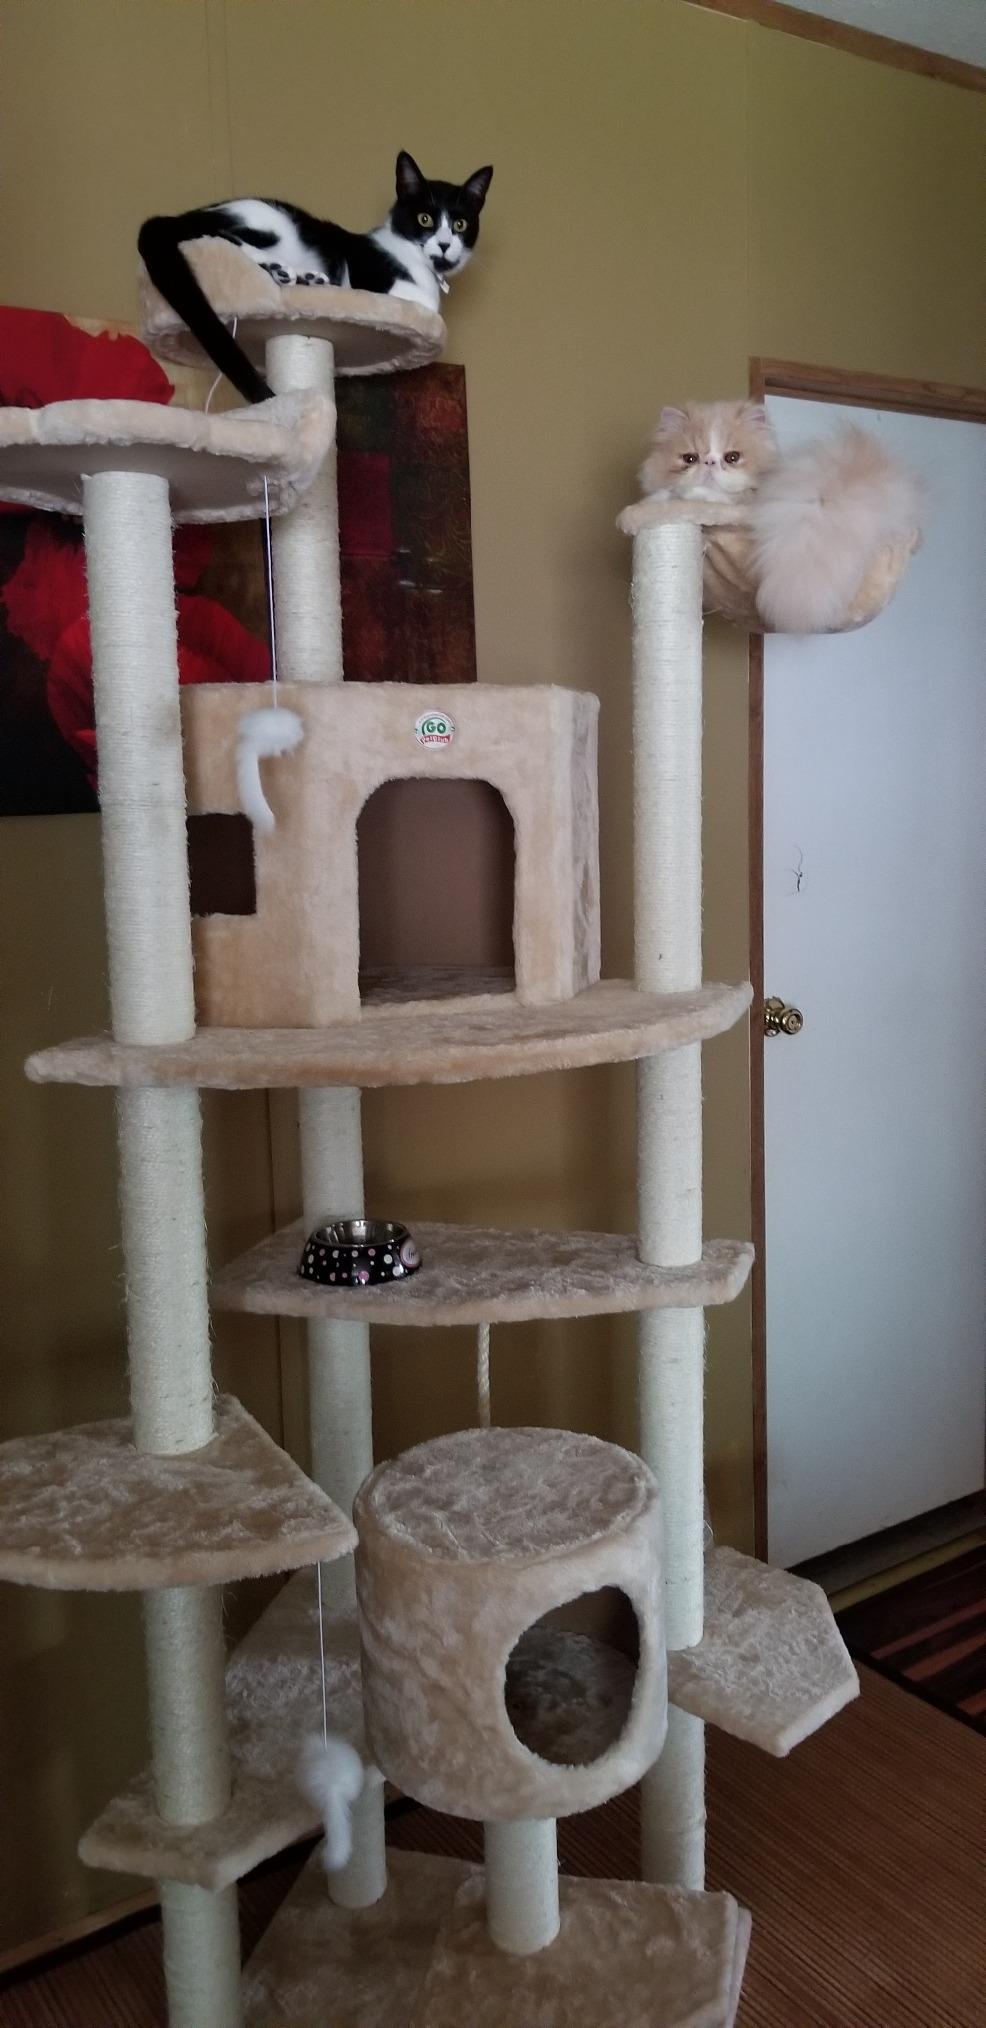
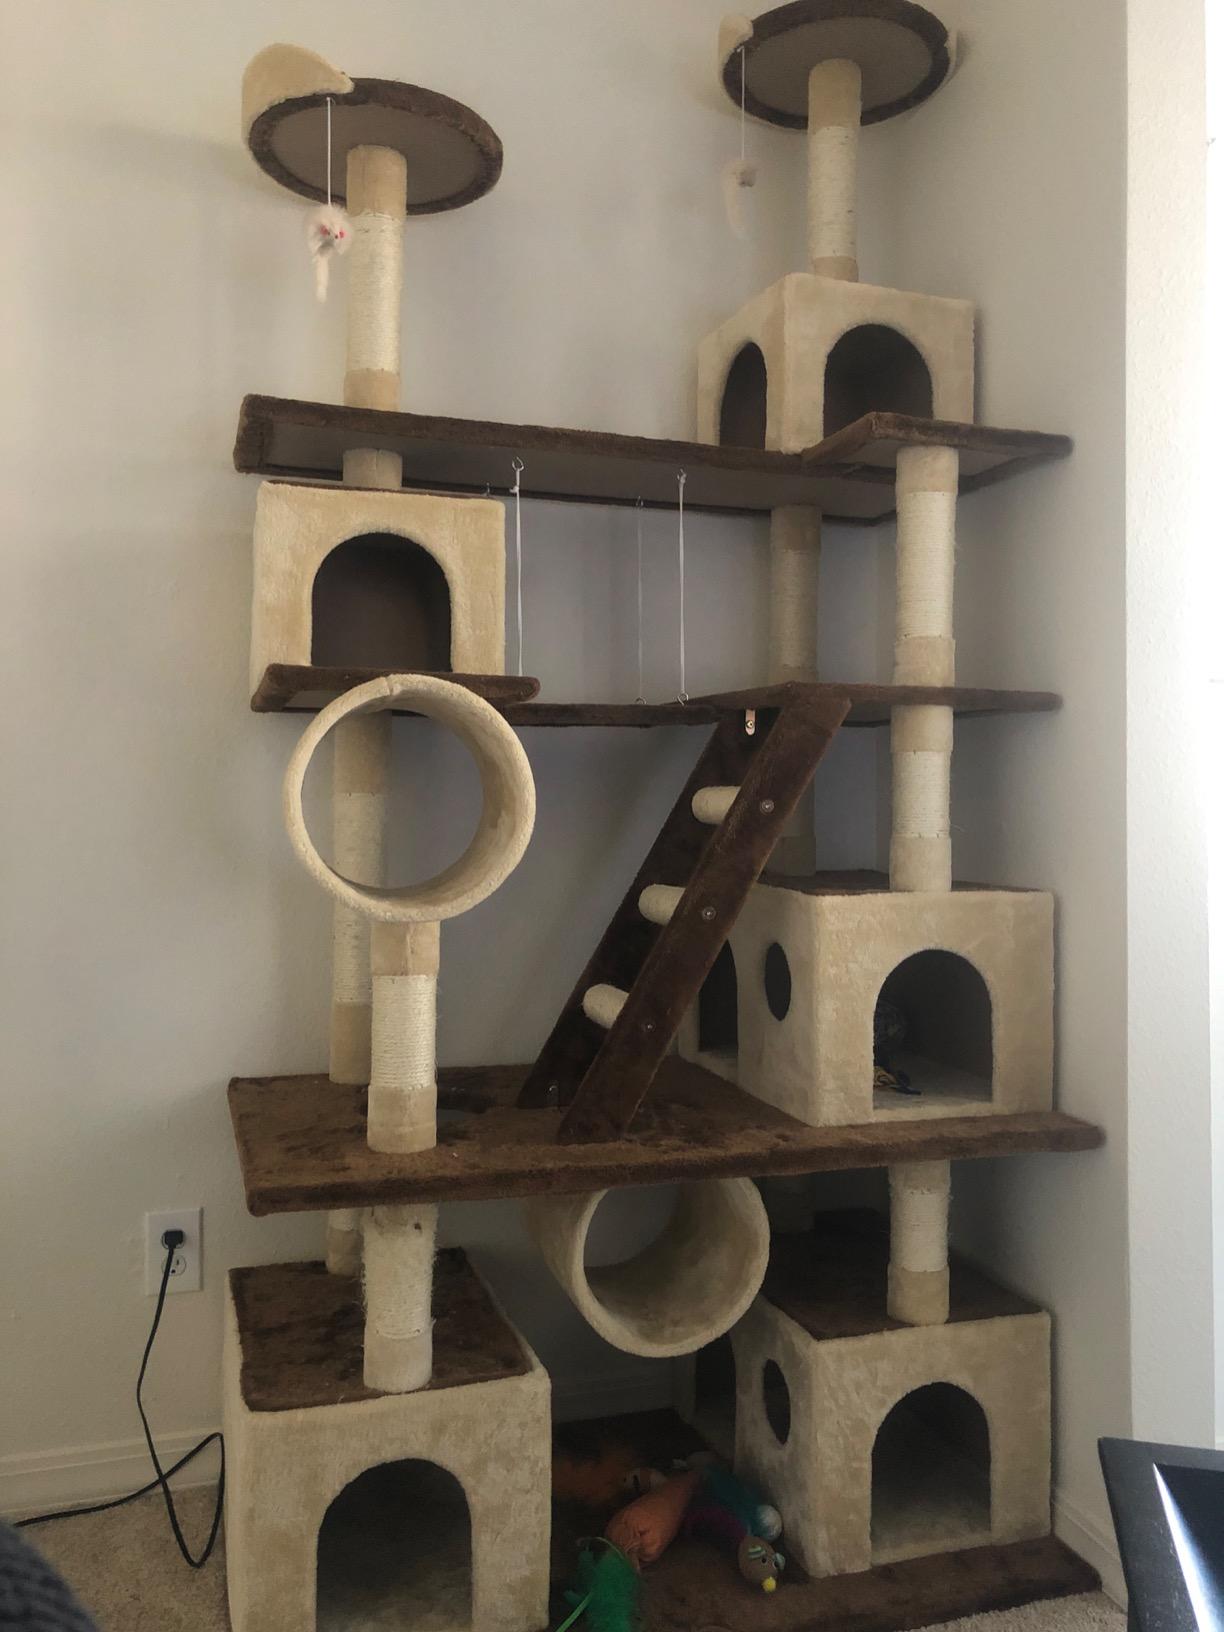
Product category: items_cat tree
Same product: no